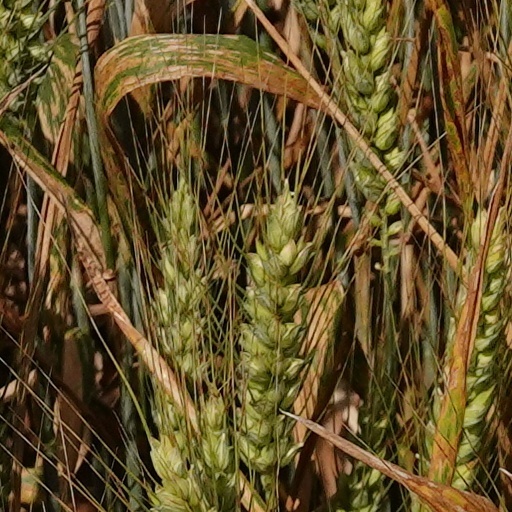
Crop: wheat